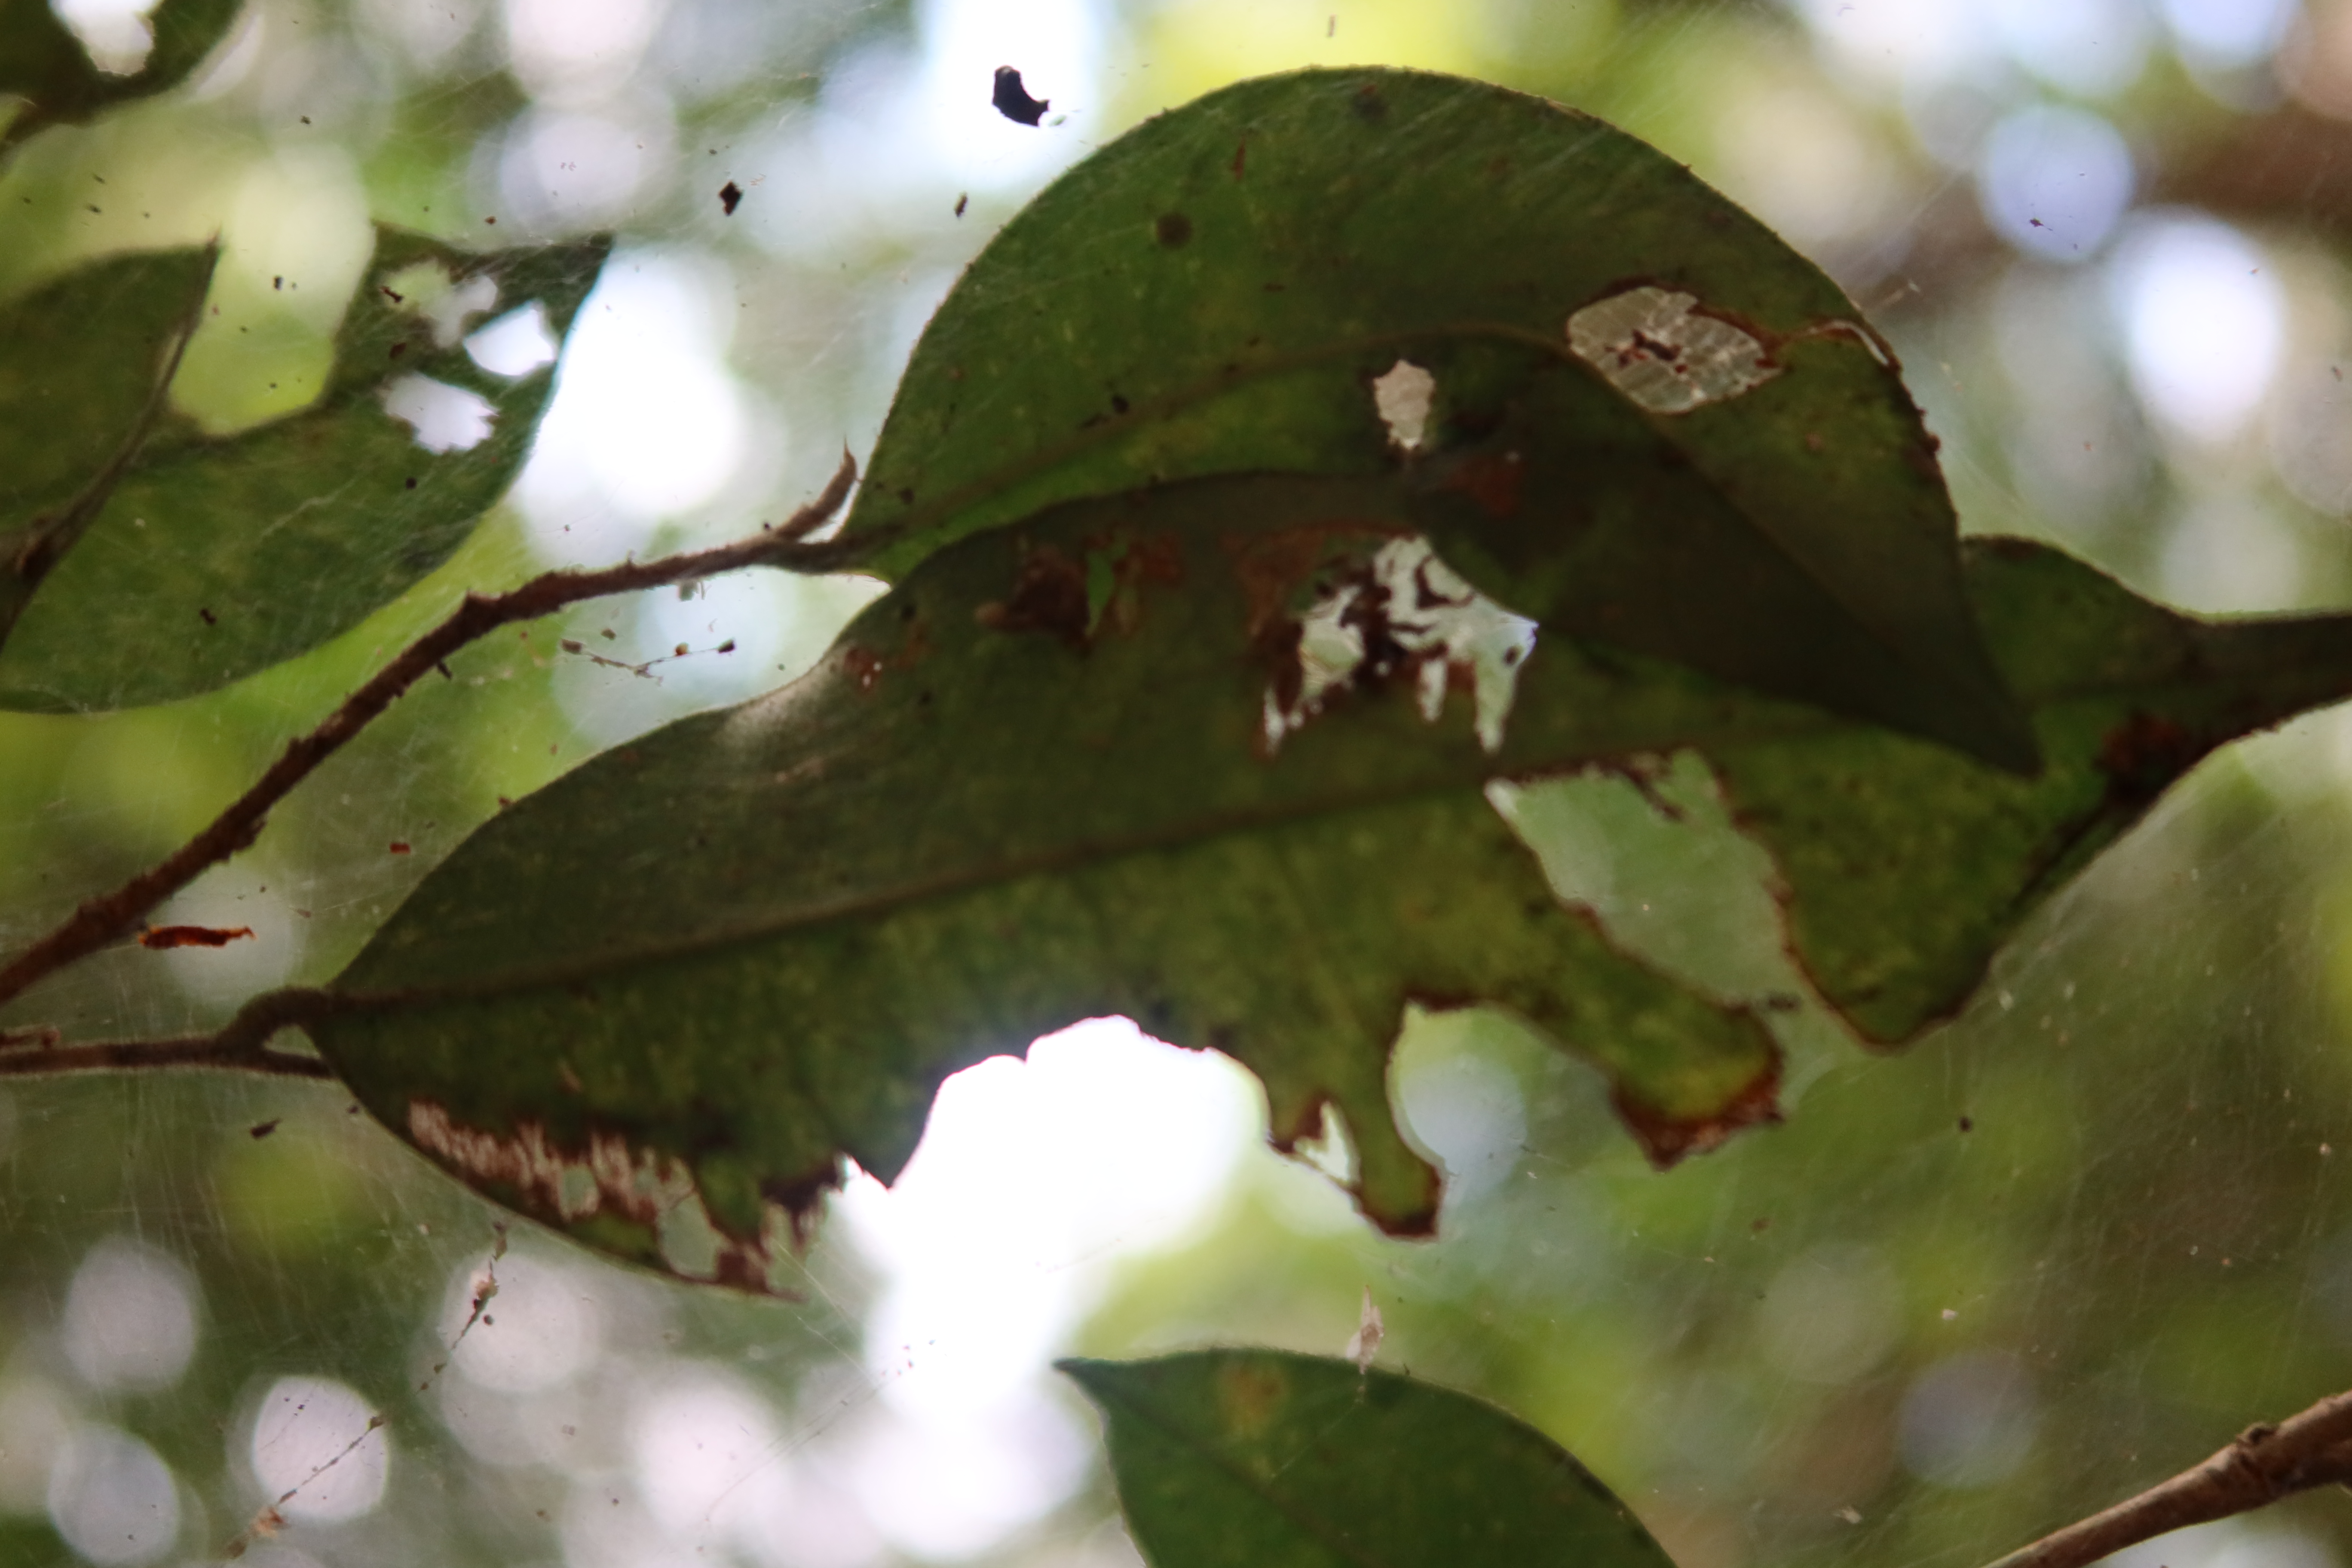
Label: Anthracnose